2-10-0

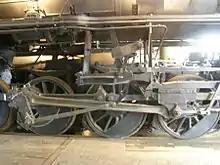
The same Russian Decapod, showing the large gap between the boiler and drivers, typical of locomotives designed for Russia

Swengel suggested the 2-10-0 arrangement was 'obsolete' by 1916, when the Pennsylvania Railroad commenced an experiment with a 2-10-0 locomotive at its Juniata plant. Most 10 coupled engines constructed for U.S. railroads during World War I were of the USRA 2-10-2 arrangement, but the PRR committed to 122 of the 2-10-0s. Swengel argued this commitment to the 2-10-0, nicknamed "Deks", was controversial even in 1916 and was more so in 1922 when the PRR placed additional orders. The PRR was soon the biggest user of Decapods in the United States. The type was ideally suited to the Pennsy's heavily graded Allegheny Mountains routes, which required lugging ability according to tractive effort, not speed according to horse power.